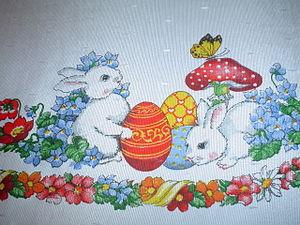
Le lièvre de Pâques, devenu le lapin de Pâques, est une créature imaginaire qui, selon la tradition, distribue, la veille du matin de Pâques, une importante fête de la chrétienté, des « œufs de Pâques » colorés ou en chocolat. Ce messager est représenté par un lapin dans les régions anglophones, mais c'est généralement un lièvre qui assume cette mission dans les régions germanophones. Dans le Grand Est français un lapin ou un lièvre peut assurer ce rôle.